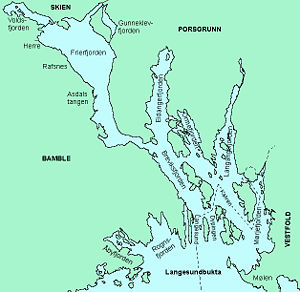
Slaget ved Nesjar
Kort over Frierfjorden og Langesundfjorden.
Slaget ved Nesjar var et slag mellem Olav Haraldsson - og allierede norske stormænd under ledelse af jarlen Svein Håkonsson. Slaget fandt sted palmesøndag 25. marts 1016 ved Mølen og Værvågen uden for Helgeroa i Brunlanes i Larvik.